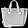
Label: Bag